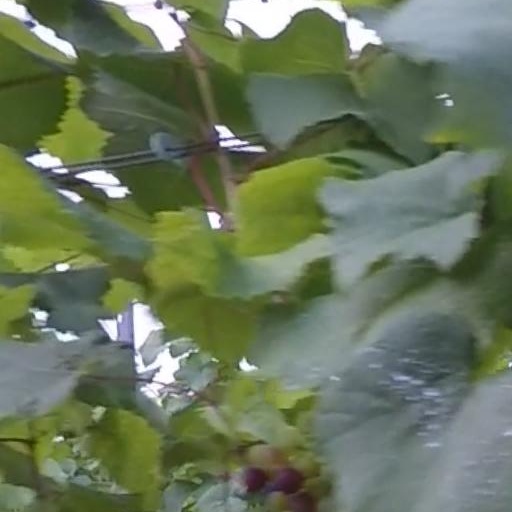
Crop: grape